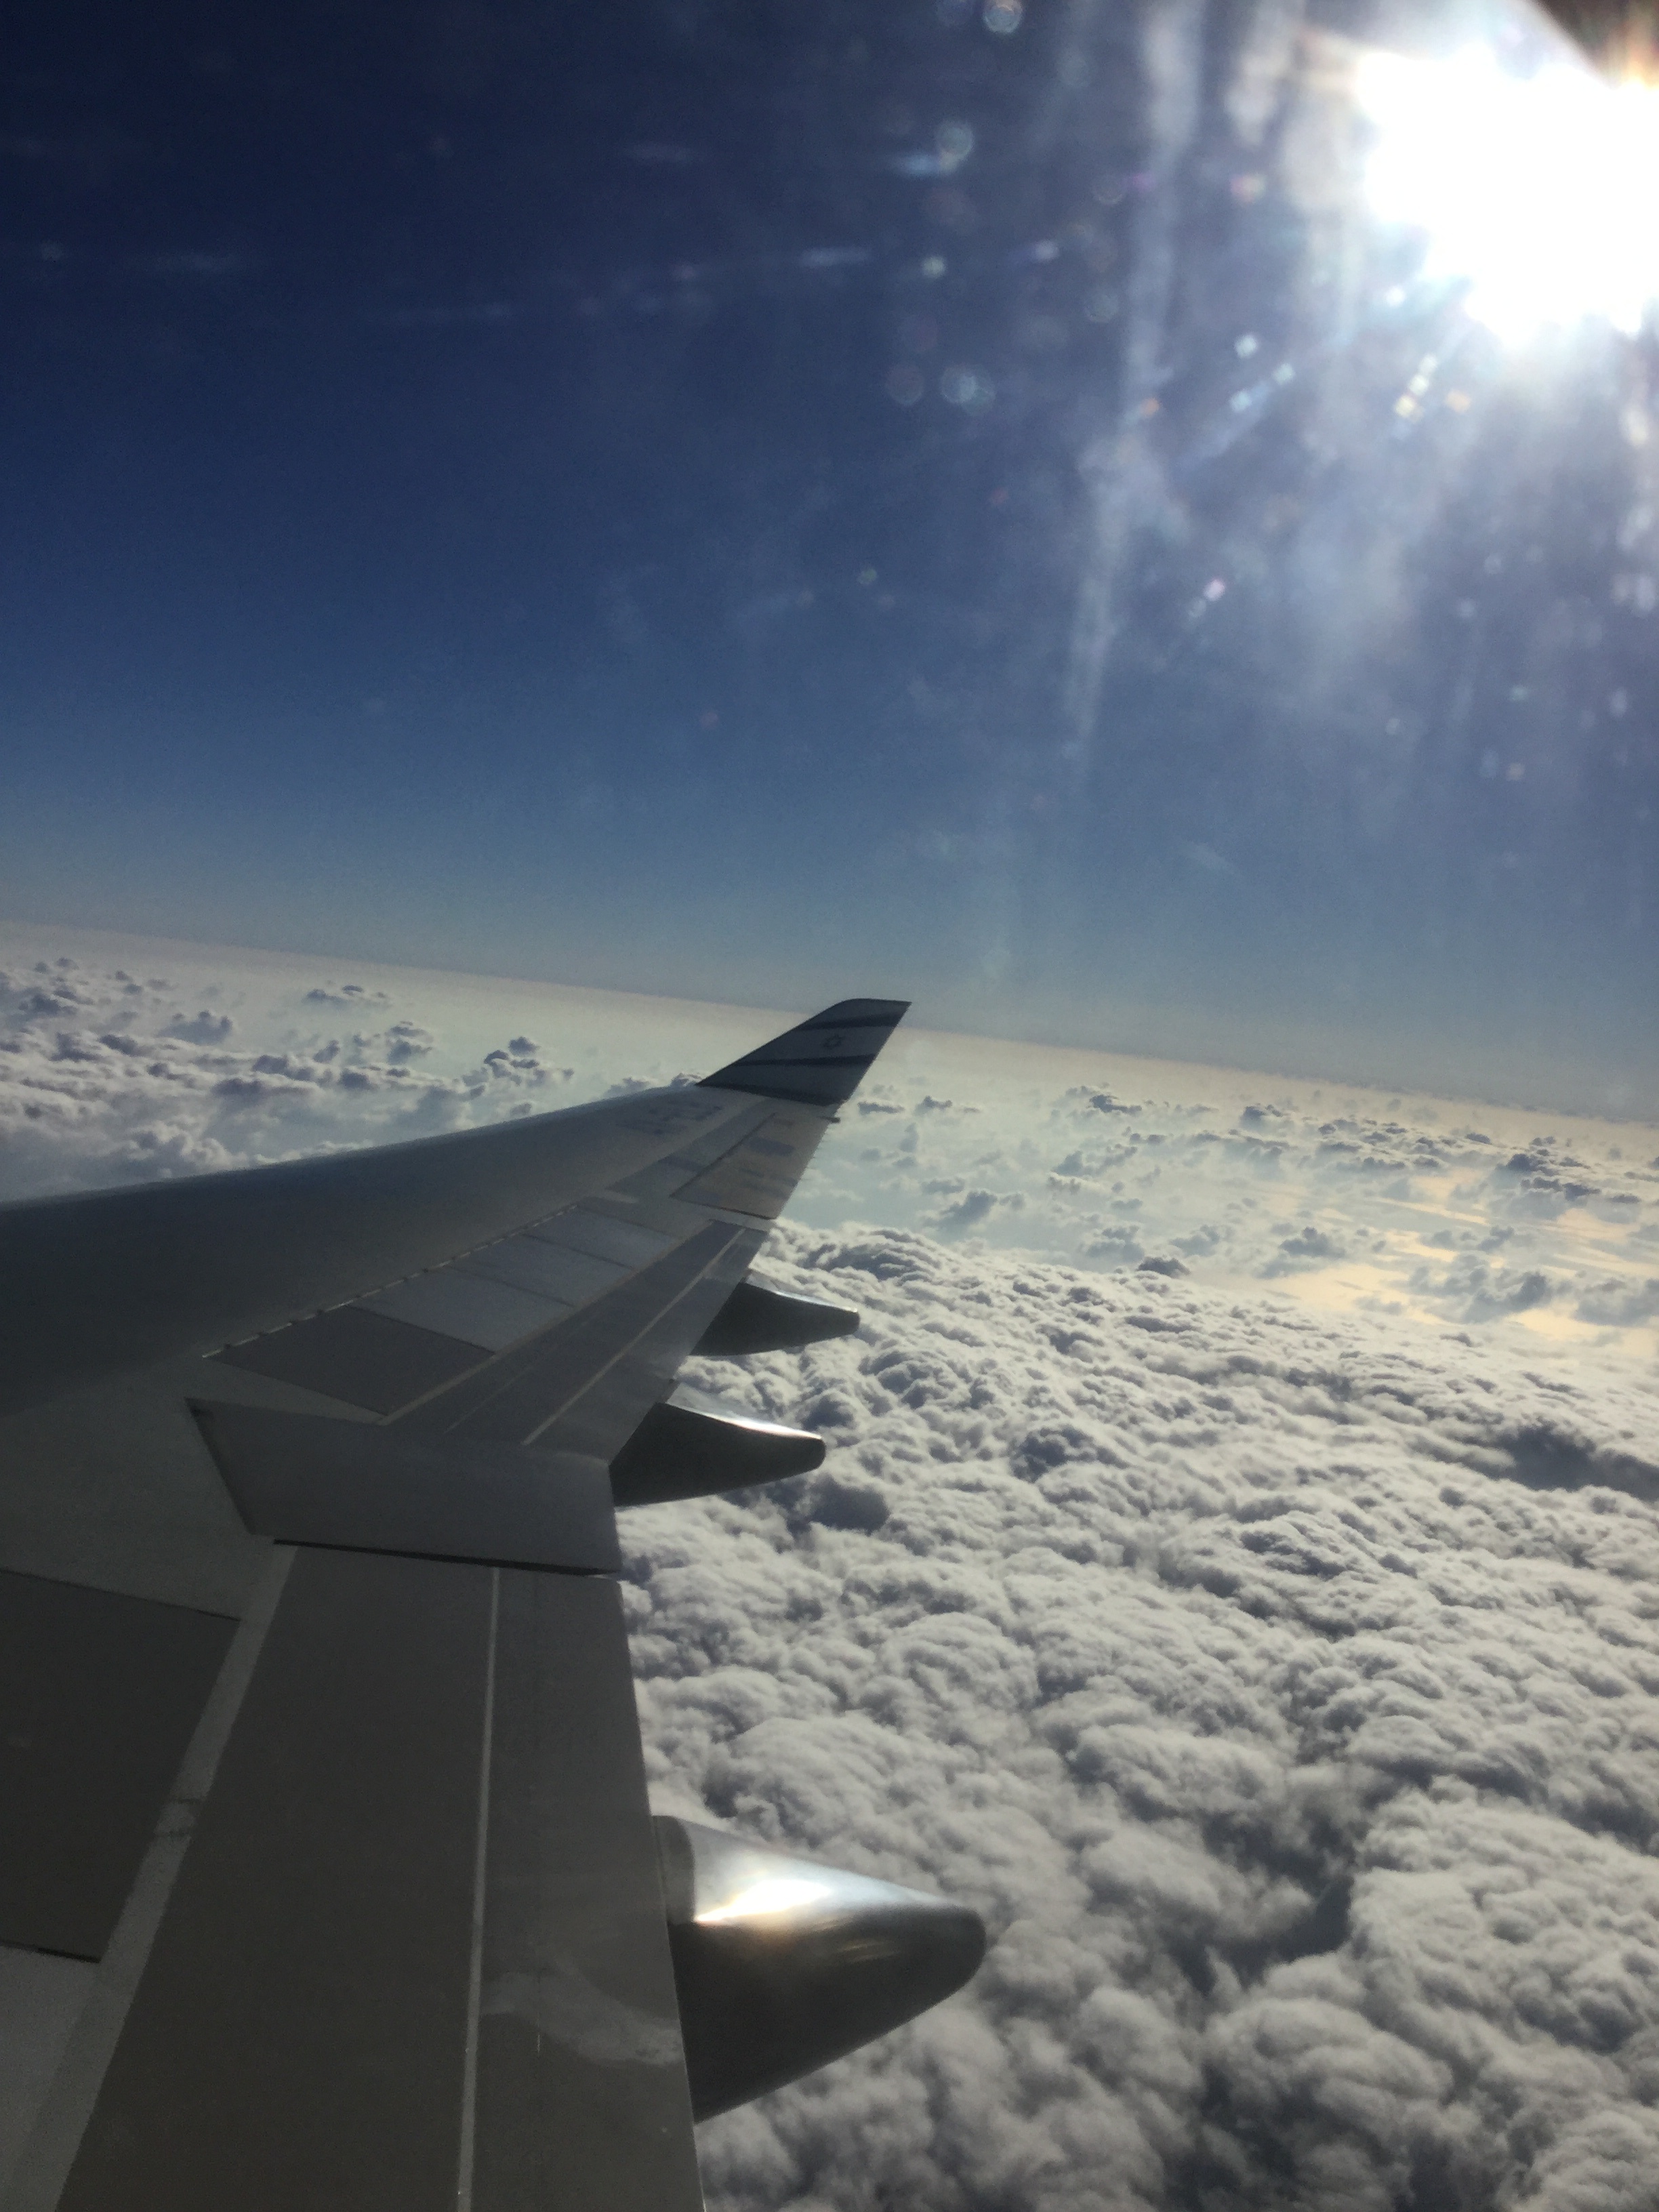
snow, wing, cloud, sky, sunlight, atmosphere, airplane, aircraft, vehicle, aviation, flight, weather, screenshot, atmosphere of earth